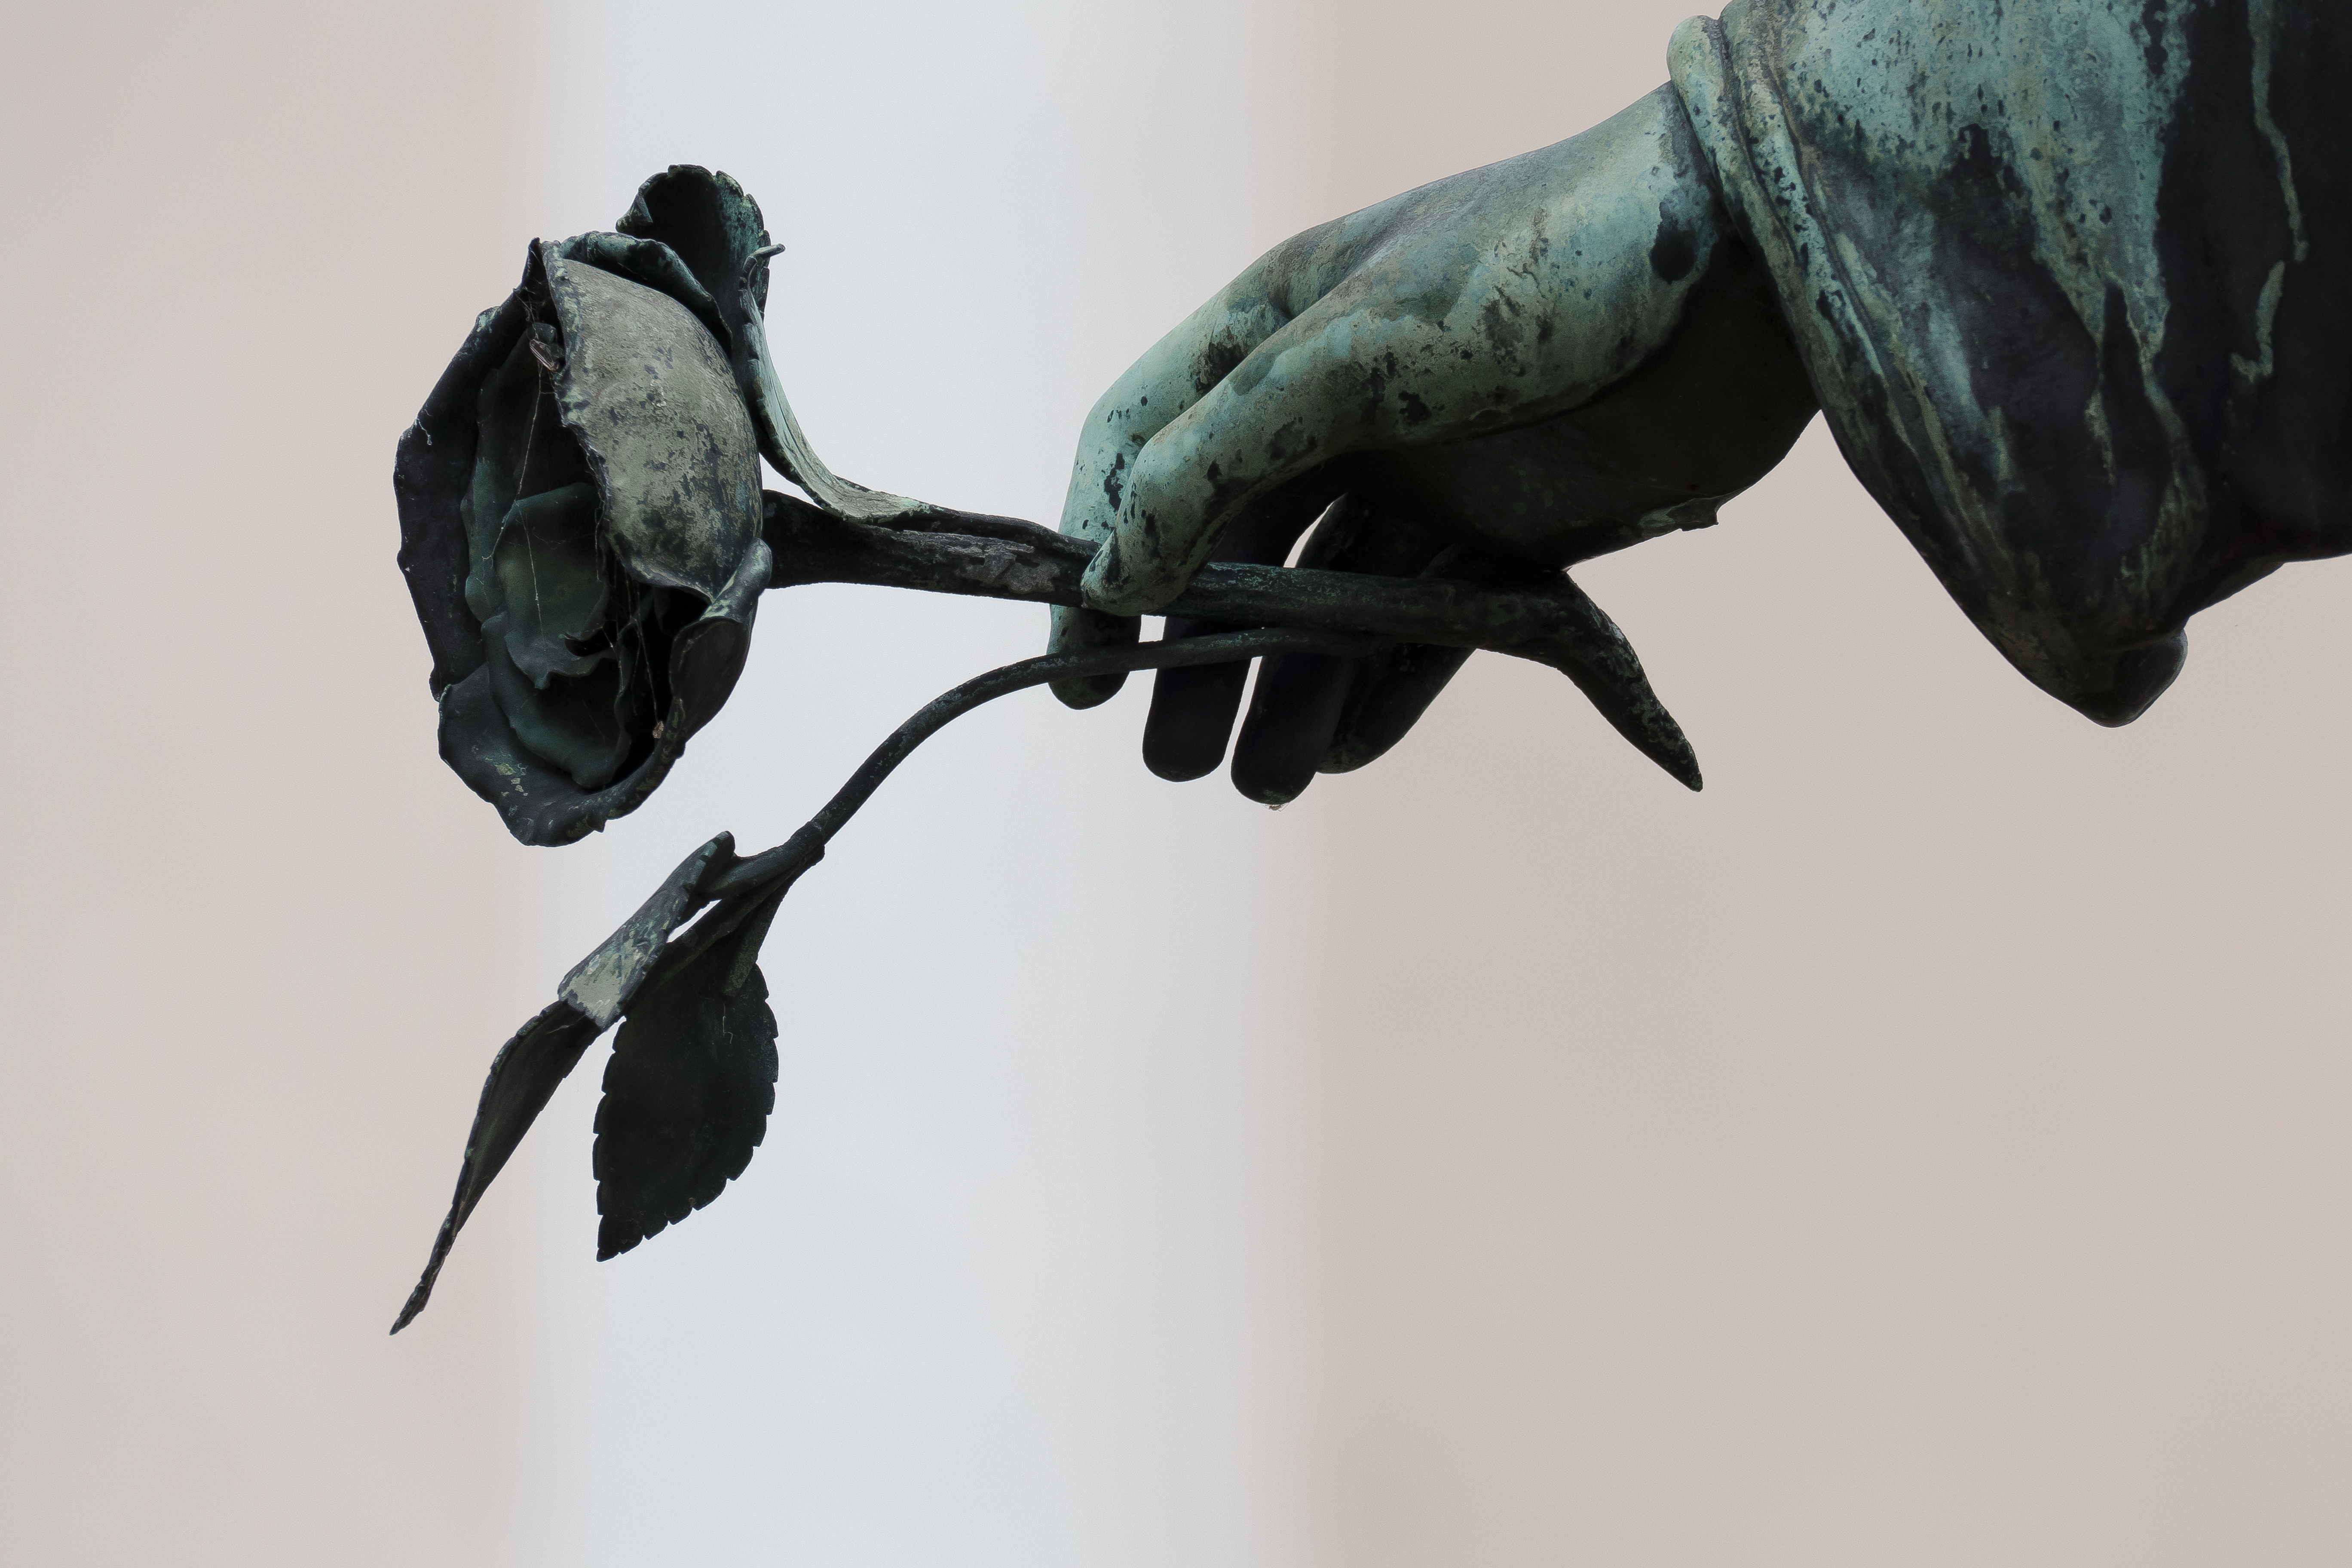
hand, branch, bird, wing, leaf, flower, rose, green, color, peace, blue, cemetery, death, material, close up, sculpture, angel, art, bronze, mourning